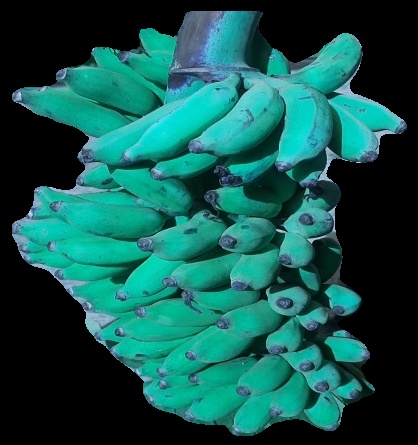
Variety: elakki-bale
Grade: grade3